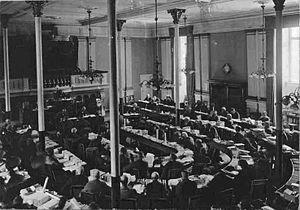
Det Konservative Folkeparti / Historie / Konservativ samling i 1848
Folketinget, hvor Venstre fik flertal, men ikke havde mulighed for at fælde Estrup
Det Konservative Folkeparti, KF, oftest blot de Konservative, er et konservativt politisk parti i Danmark. Partiet blev stiftet i 1915, men kan føre dets historie tilbage til etableringen af partiet Højre i 1848. De konservative havde deres storhedstid under 2. verdenskrig samt sidst i 1960'erne og endelig i 1980'erne, hvor partiet blev ledet af Poul Schlüter, partiets eneste statsminister. Ved et enkelt valg i 1980'erne, nemlig Europa-Parlamentsvalget 1984, formåede partiet endog at blive landets største parti. Politisk ligger partiet tæt på sine skandinaviske søsterpartier, det norske Høyre og det svenske Moderaterna, men har en mere traditionsbundet indstilling til institutioner som nationen, familien og kirken. Segmenter af partiet regnes som henholdsvis liberal-, social- og nationalkonservative.